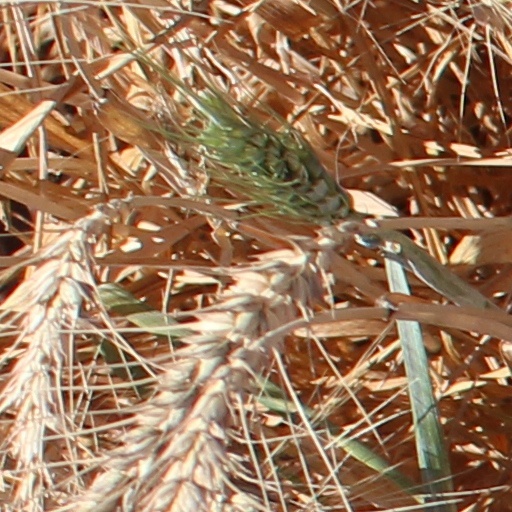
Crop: wheat